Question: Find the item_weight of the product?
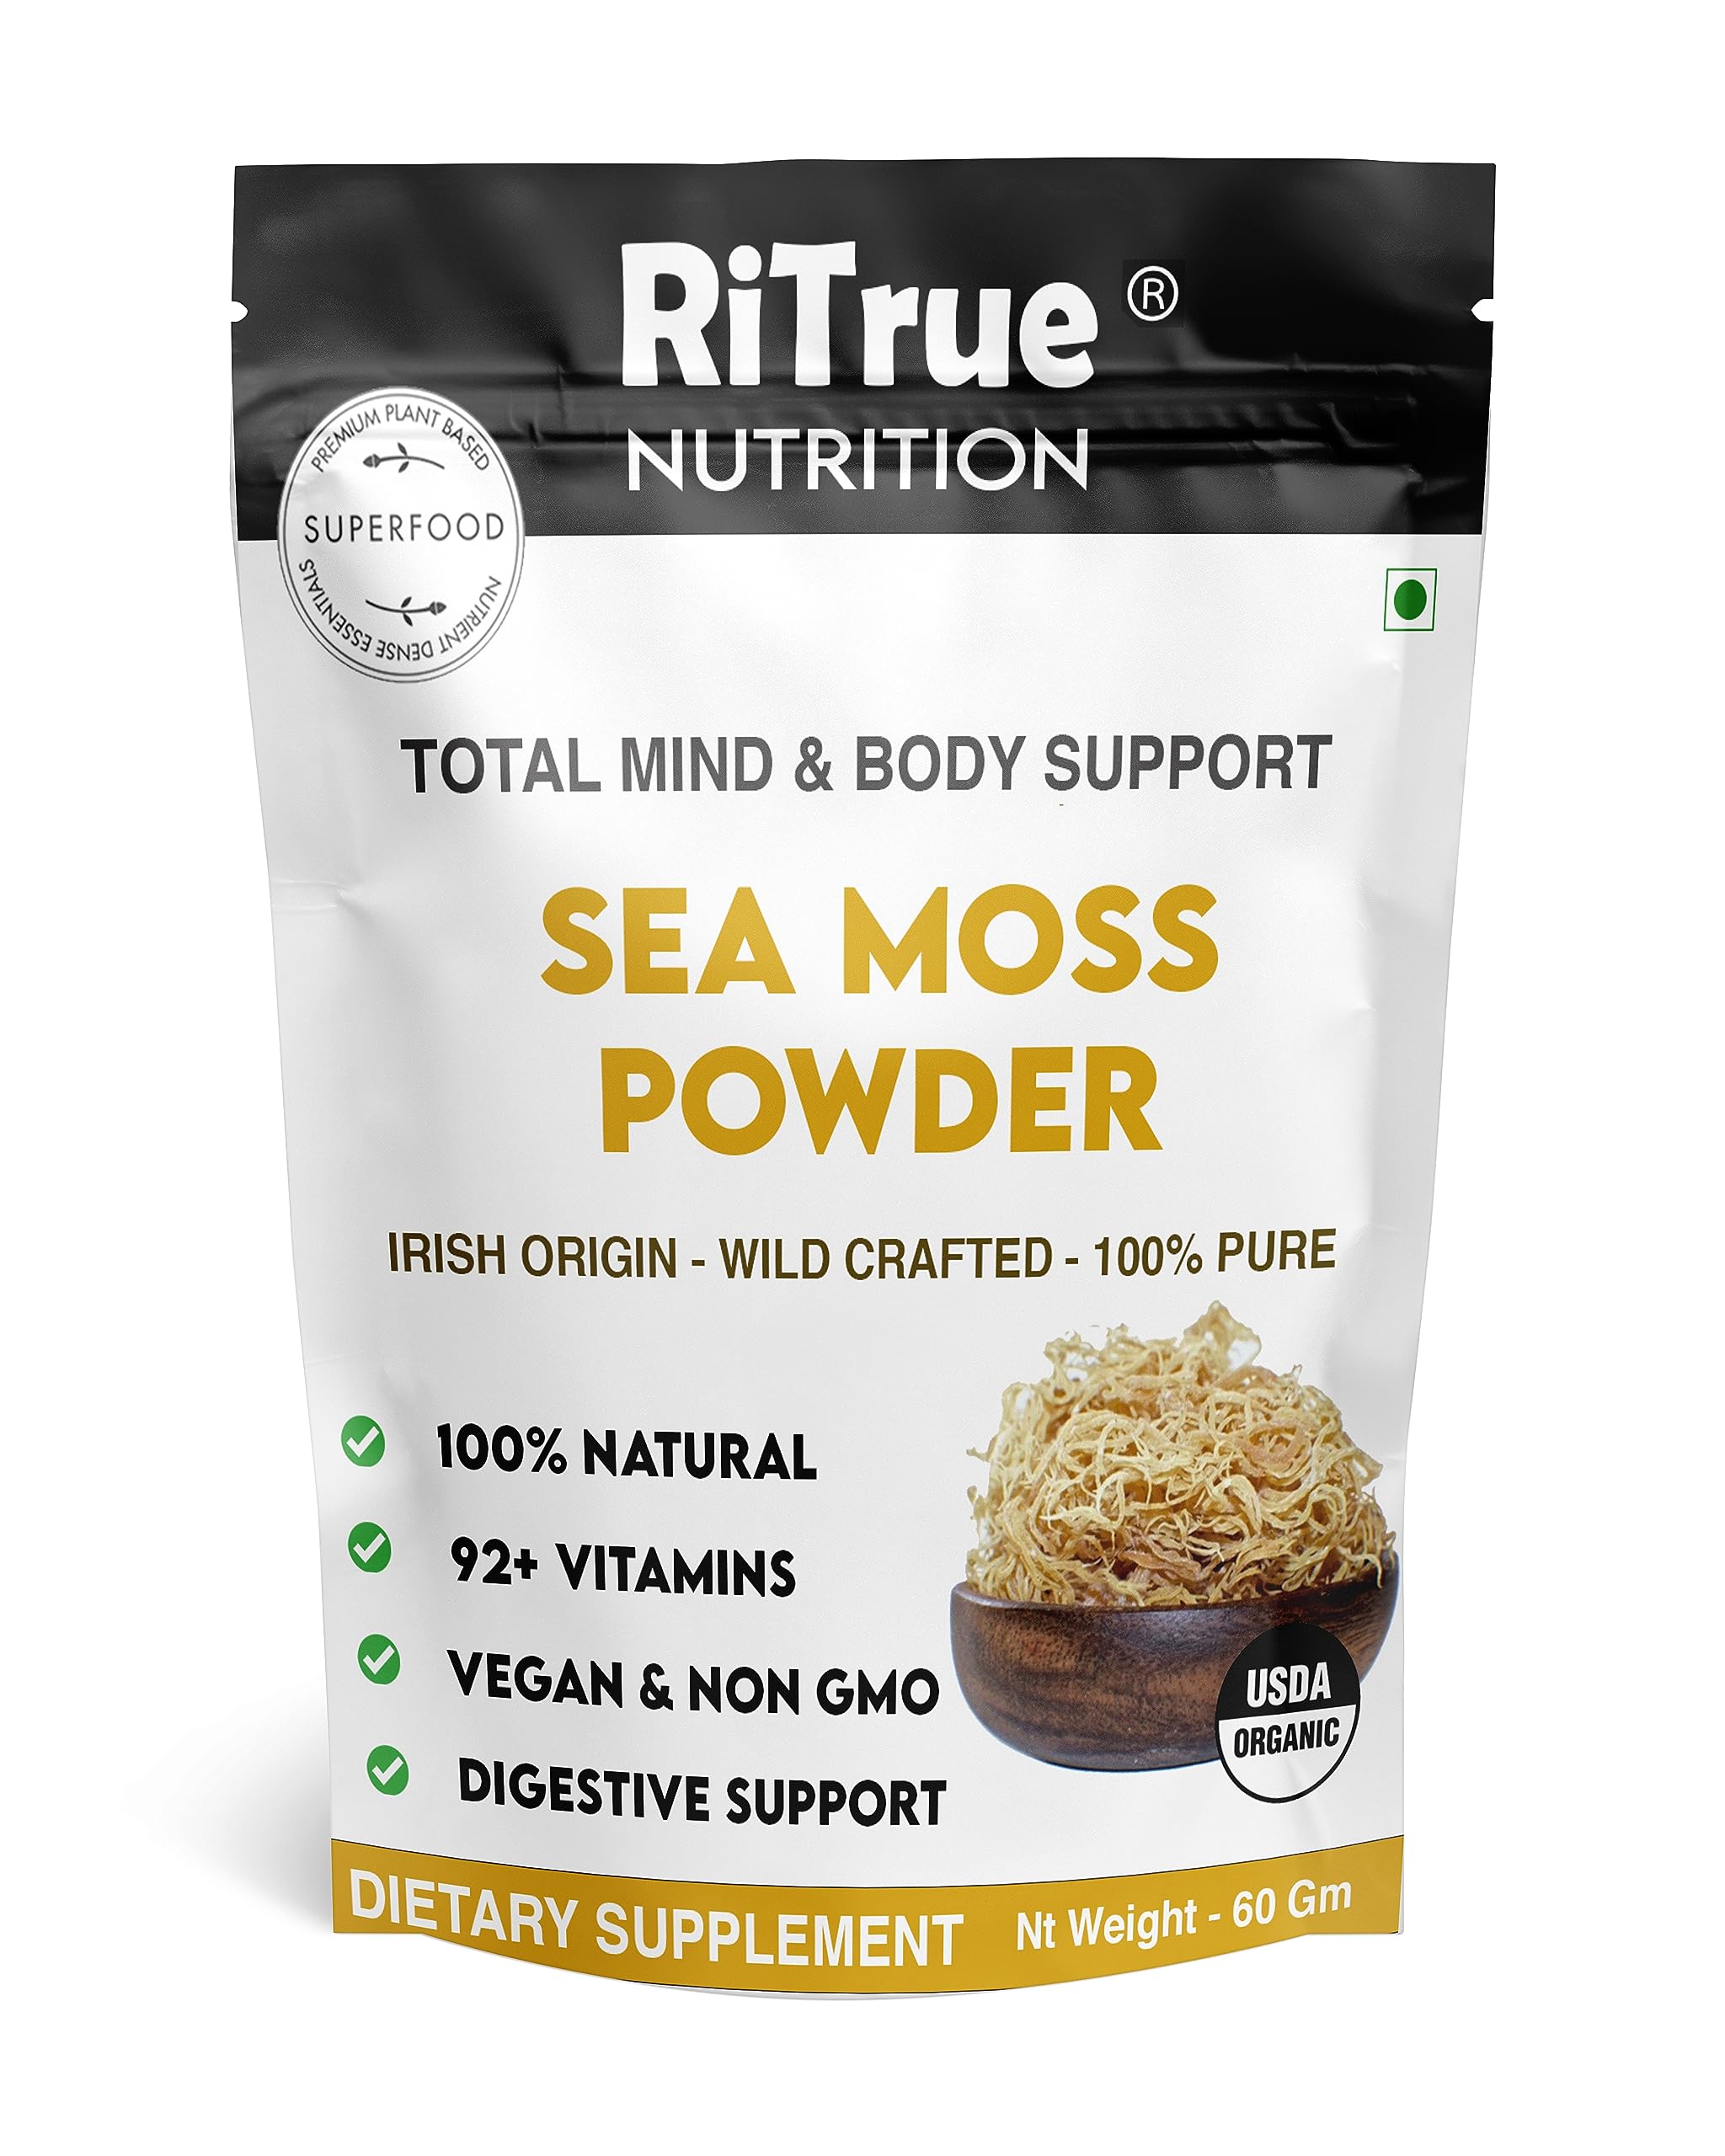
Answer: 60.0 gram